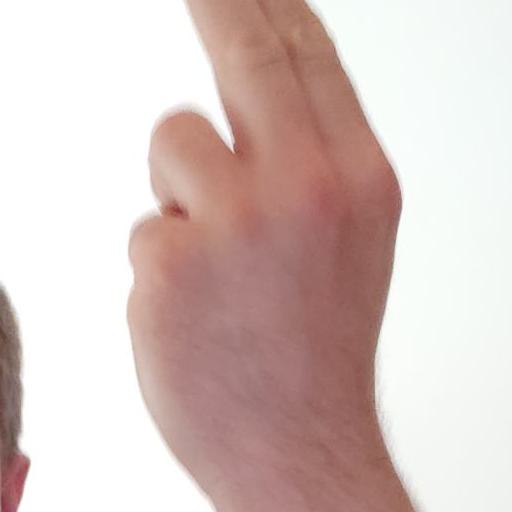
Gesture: two_up_inverted